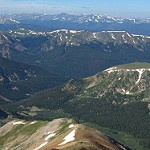
Label: mountain